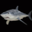
Label: shark